Steamboats of the Columbia River, Wenatchee Reach

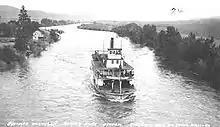
"Okanogan" coming downstream on the Okanogan River, circa 1910

Prior to the construction of dams, open navigability was never established throughout the Columbia. This was an important difference from the Mississippi-Ohio River system, which in the right season, and with a canal around the Falls of the Ohio, was navigable from New Orleans to Pittsburgh, an enormous distance. By contrast, no steamboat could ever ascend or descend the entire route of the Columbia, although the nature of the river was that even far inland, such as at Arrow and Kootenay Lakes, vast areas remained navigable, but separated by rapids and shoals from the rest of the river.